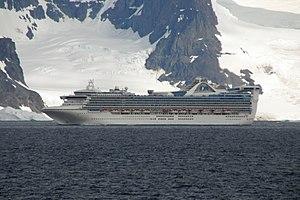
Rencontre avec le Star Princess dans le détroit de Gerlache (Péninsule antarctique) en février 2010.